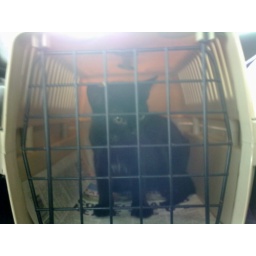
Bringing Dexter and Daisy home in the car